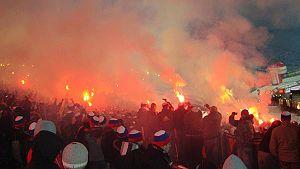
La Pologne est en 2018 classée au vingt-troisième rang du classement mondial des grandes nations du sport.
Le stade de Silésie est un stade omnisports situé dans le Parc régional de culture et de loisirs de Silésie à Chorzów en Pologne. Il accueille régulièrement des concerts ou des manifestations sportives.